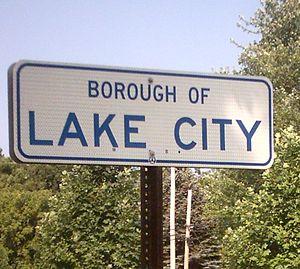
Lake City est un borough situé dans le comté d'Érié, dans l’État de la Pennsylvanie. En 2010, sa population est de 3 031 habitants.